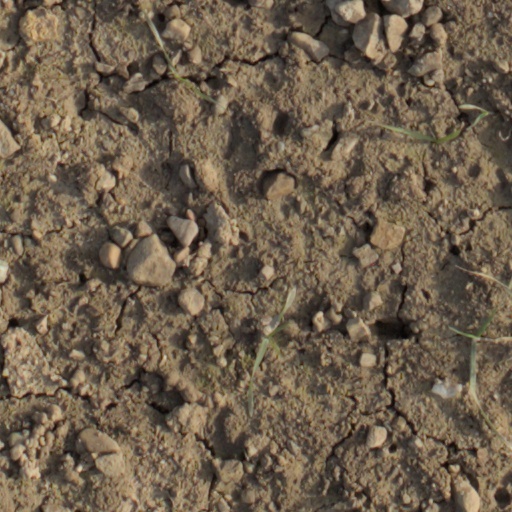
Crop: wheat